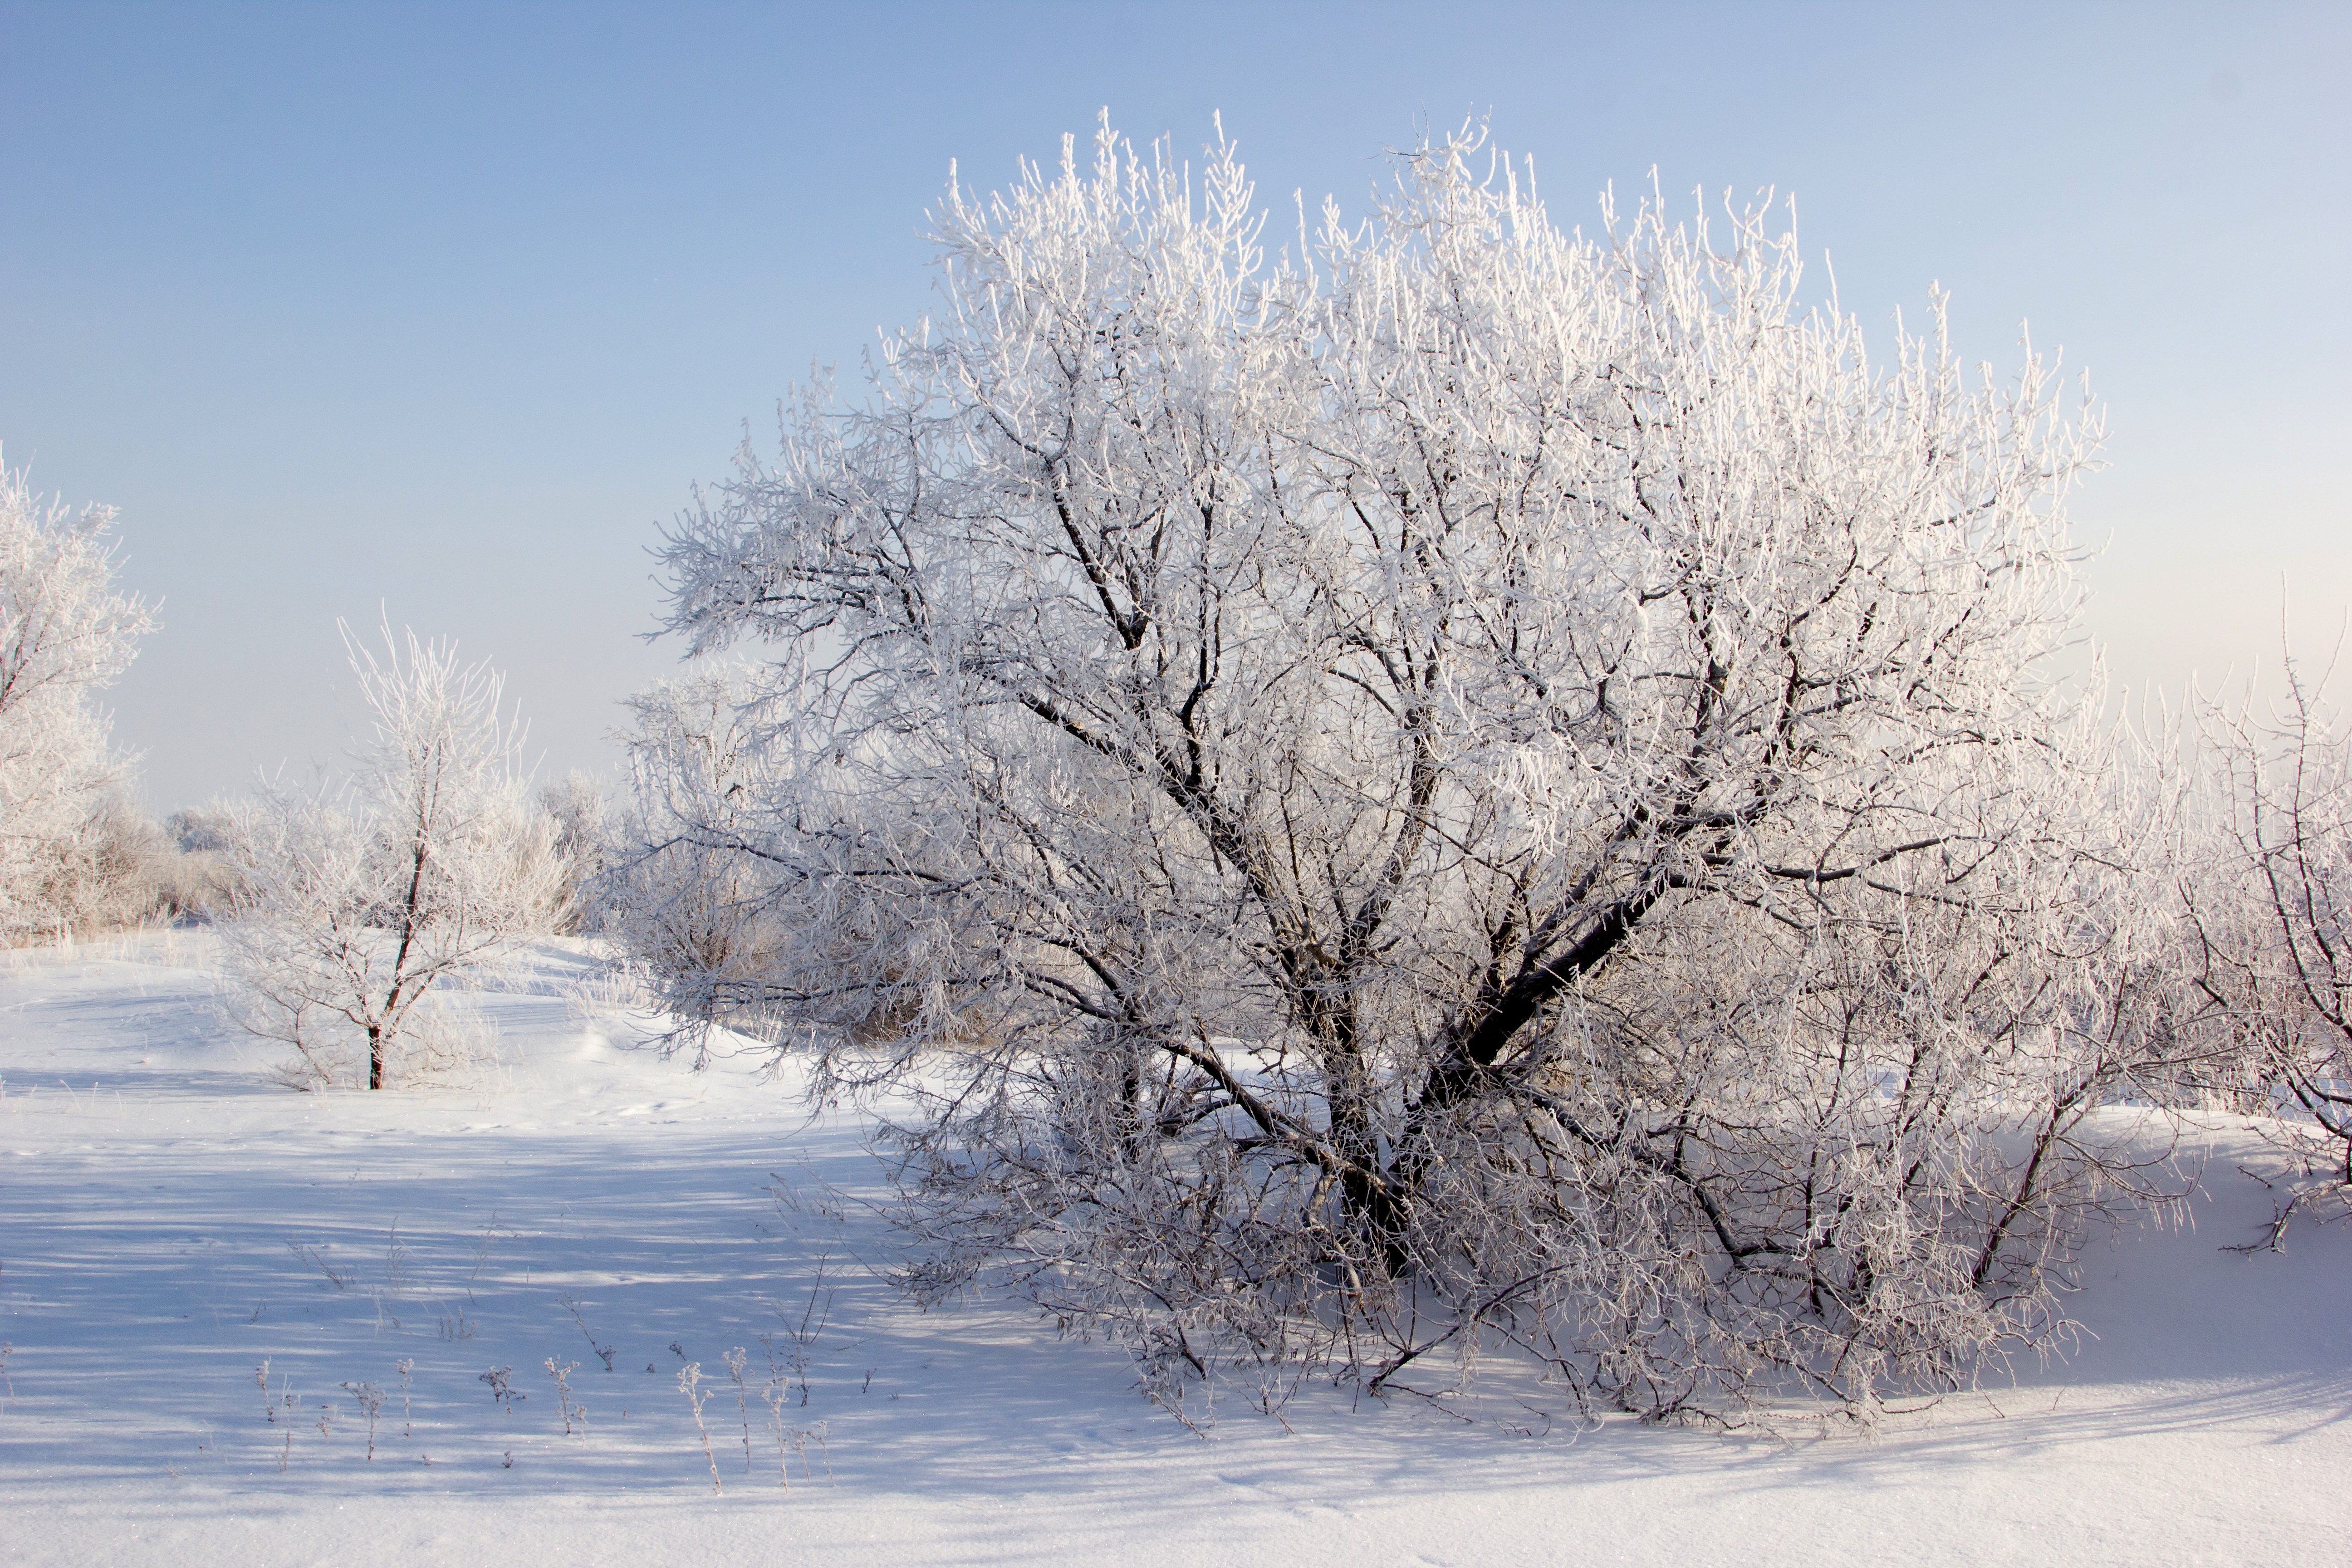
landscape, tree, branch, snow, winter, plant, sun, sunlight, morning, flower, frost, ice, weather, season, trees, sprig, winter dream, snowflakes, freezing, atmospheric phenomenon, woody plant